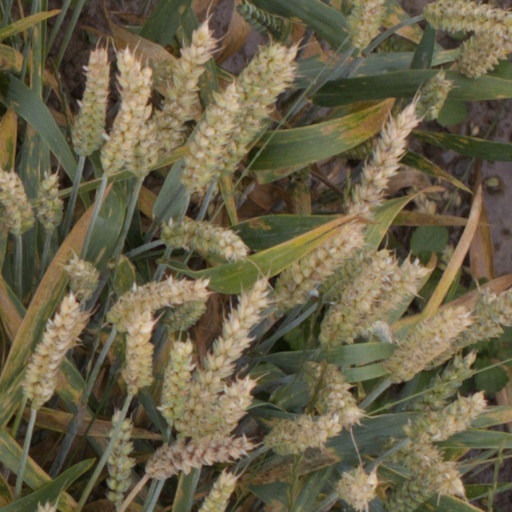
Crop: wheat